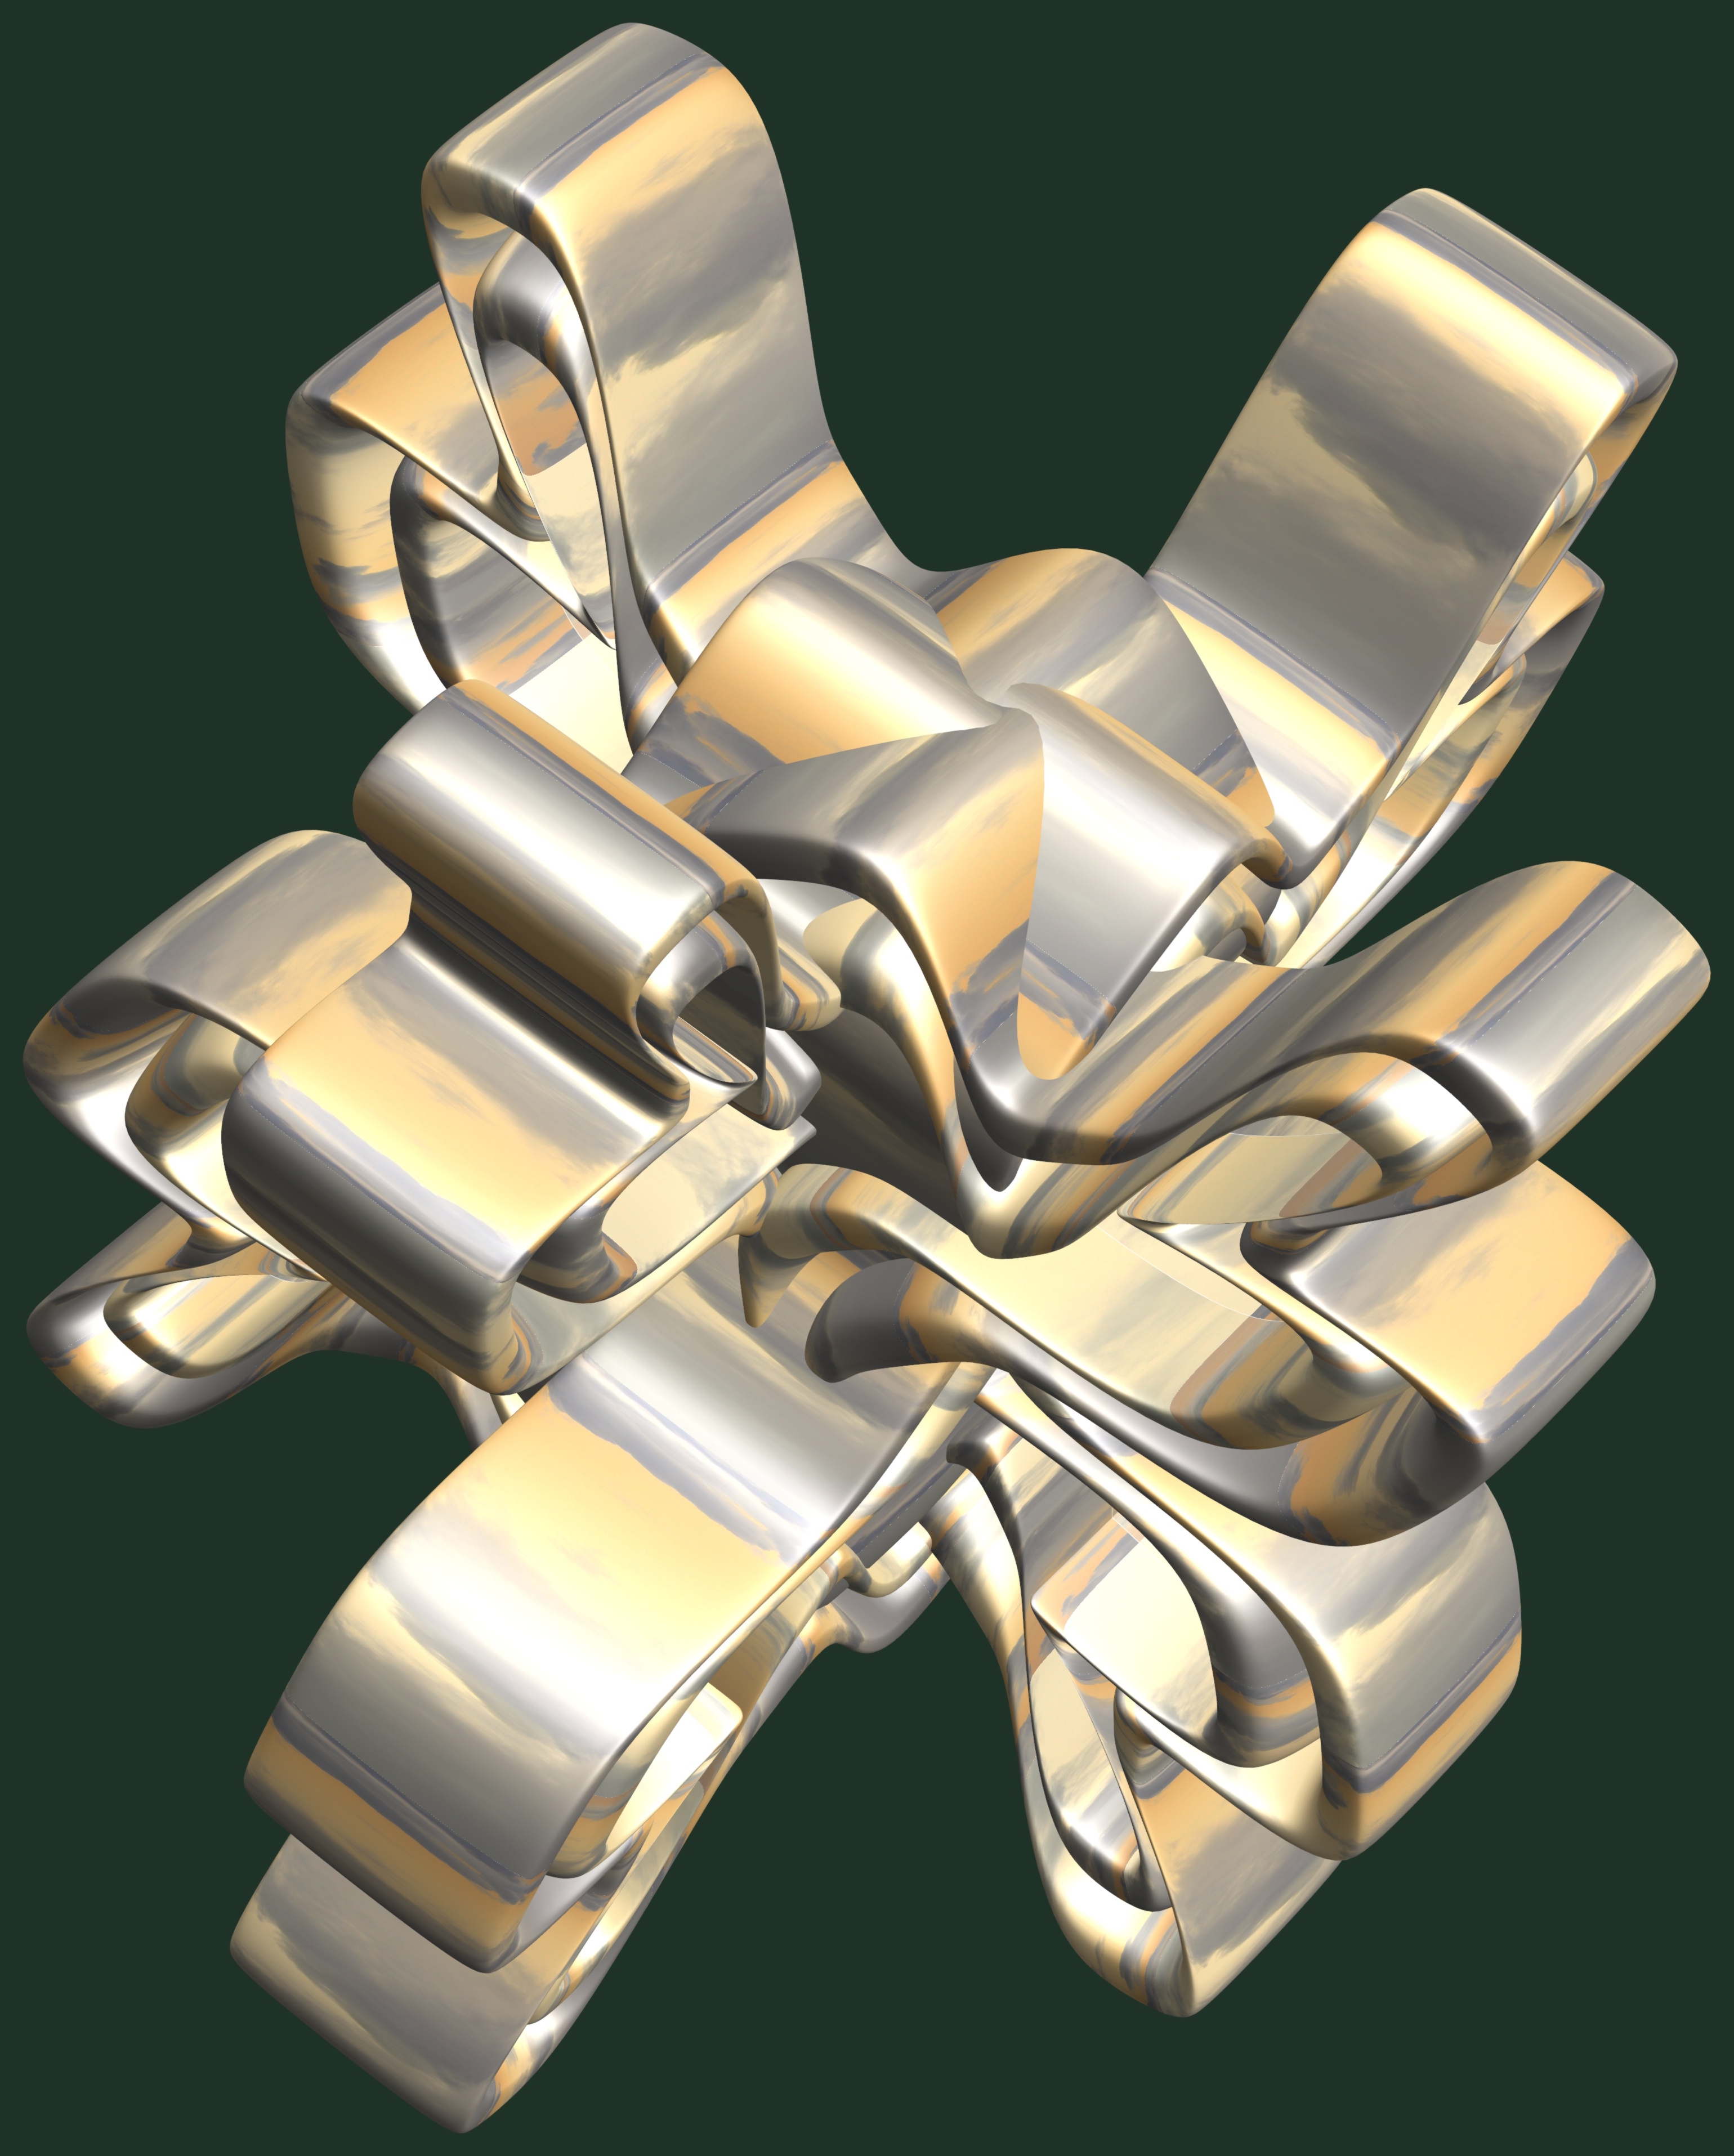
structure, texture, pattern, metal, arm, tap, design, brass, symmetry, 3d, graphic, torus, mathematica, cg, parametricplot3d, code, program, algorithm, abstruct, mapping